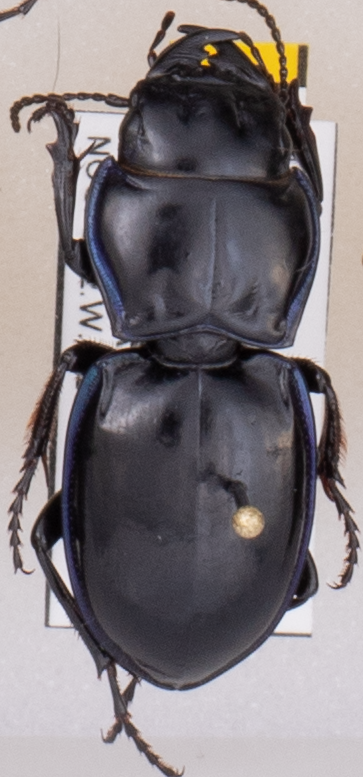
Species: Pasimachus elongatus
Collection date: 2021-07-27
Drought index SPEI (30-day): -0.696
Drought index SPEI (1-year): -2.09
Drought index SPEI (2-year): -1.258